Charro!

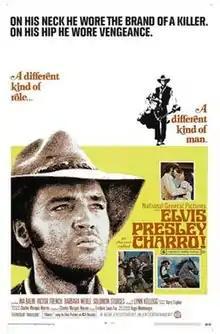
Theatrical release poster

Charro! is a 1969 American Western film starring Elvis Presley, shot on location at Apacheland Movie Ranch and Old Tucson Studios in Arizona. This was Presley's only film in which he did not sing on-screen; the film featured no songs at all other than the main title theme, which was played over the opening credits. It was also the only movie in which Presley wore a beard. The film was novelized by Harry Whittington.